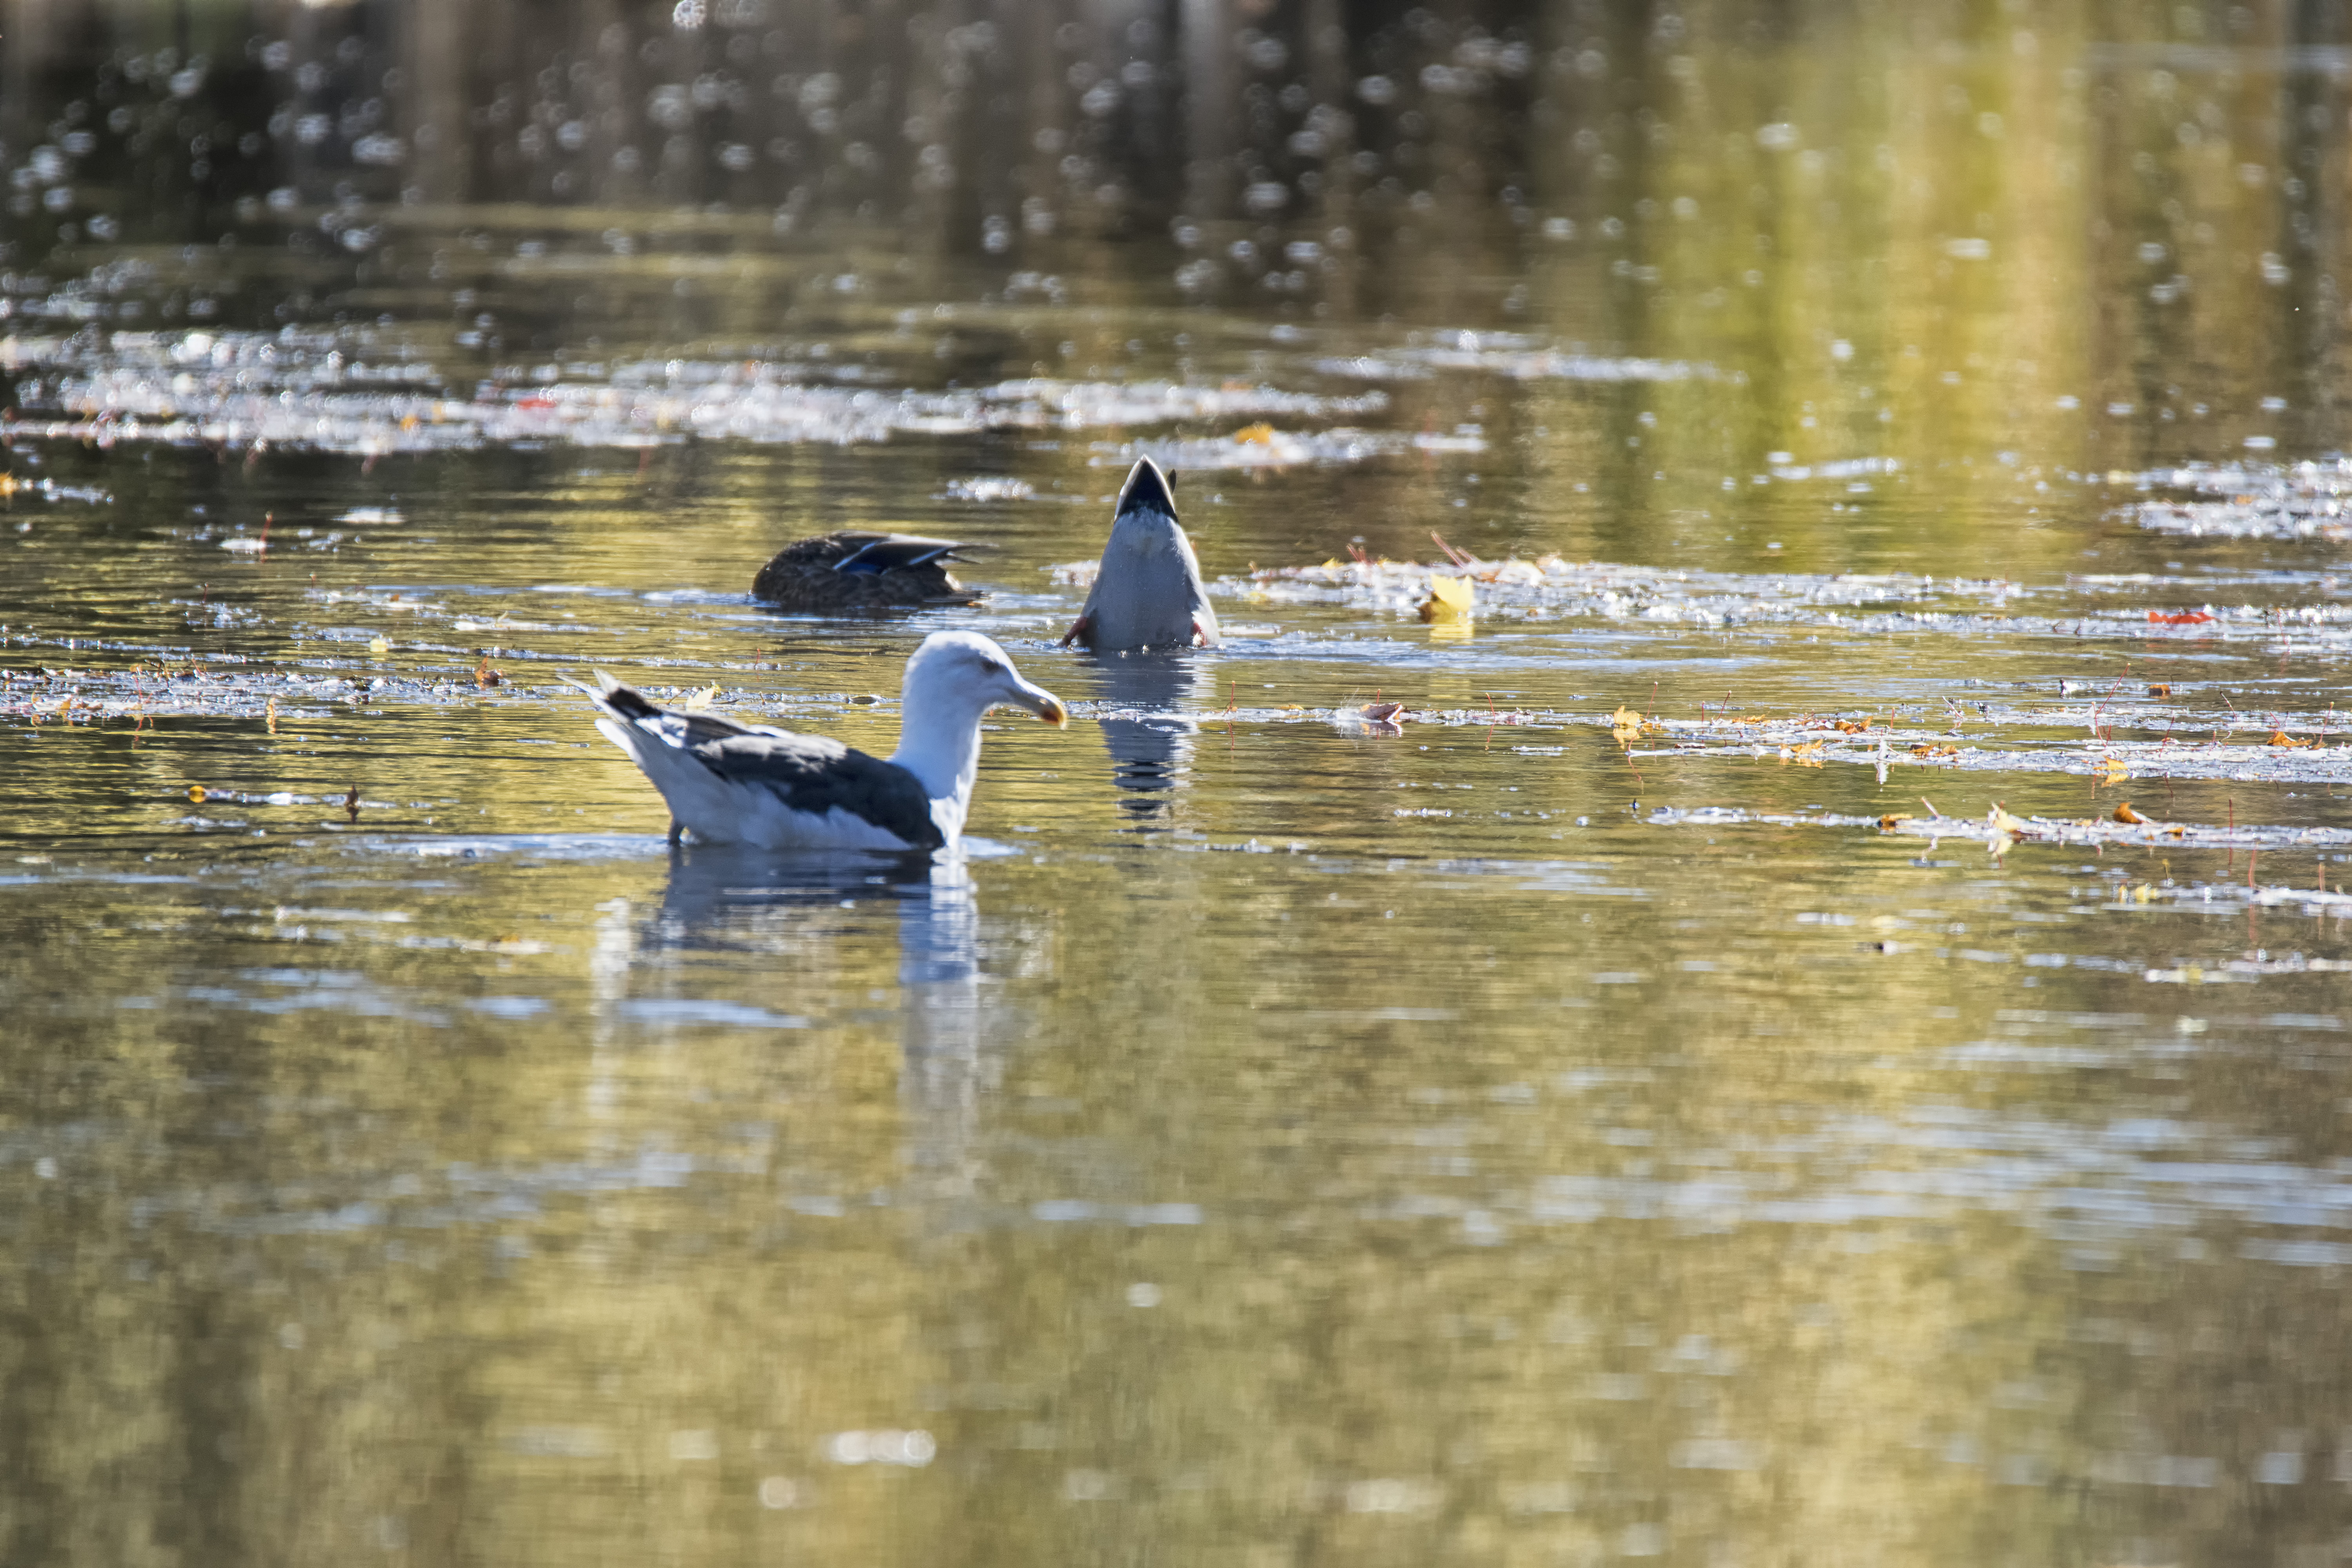
water, nature, bird, lake, river, pond, wildlife, reflection, gull, black, fauna, great, duck, canada, wetland, quebec, waterfowl, water bird, marin, sherbrooke, oiseau, backed, go land, ducks geese and swans